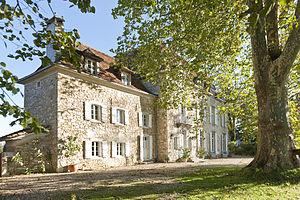
Le château d'Orion est un château du XVIIᵉ siècle, situé dans le village d'Orion, dans le département des Pyrénées Atlantiques.